Peter Evans (musician)

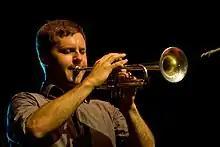
Evans performing in 2012

Peter Evans is an improvising trumpeter who specializes in free improvisation and avant-garde music.